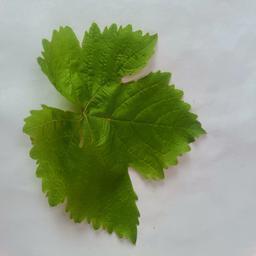
Label: Healthy Leaves